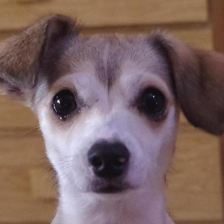
Label: animals